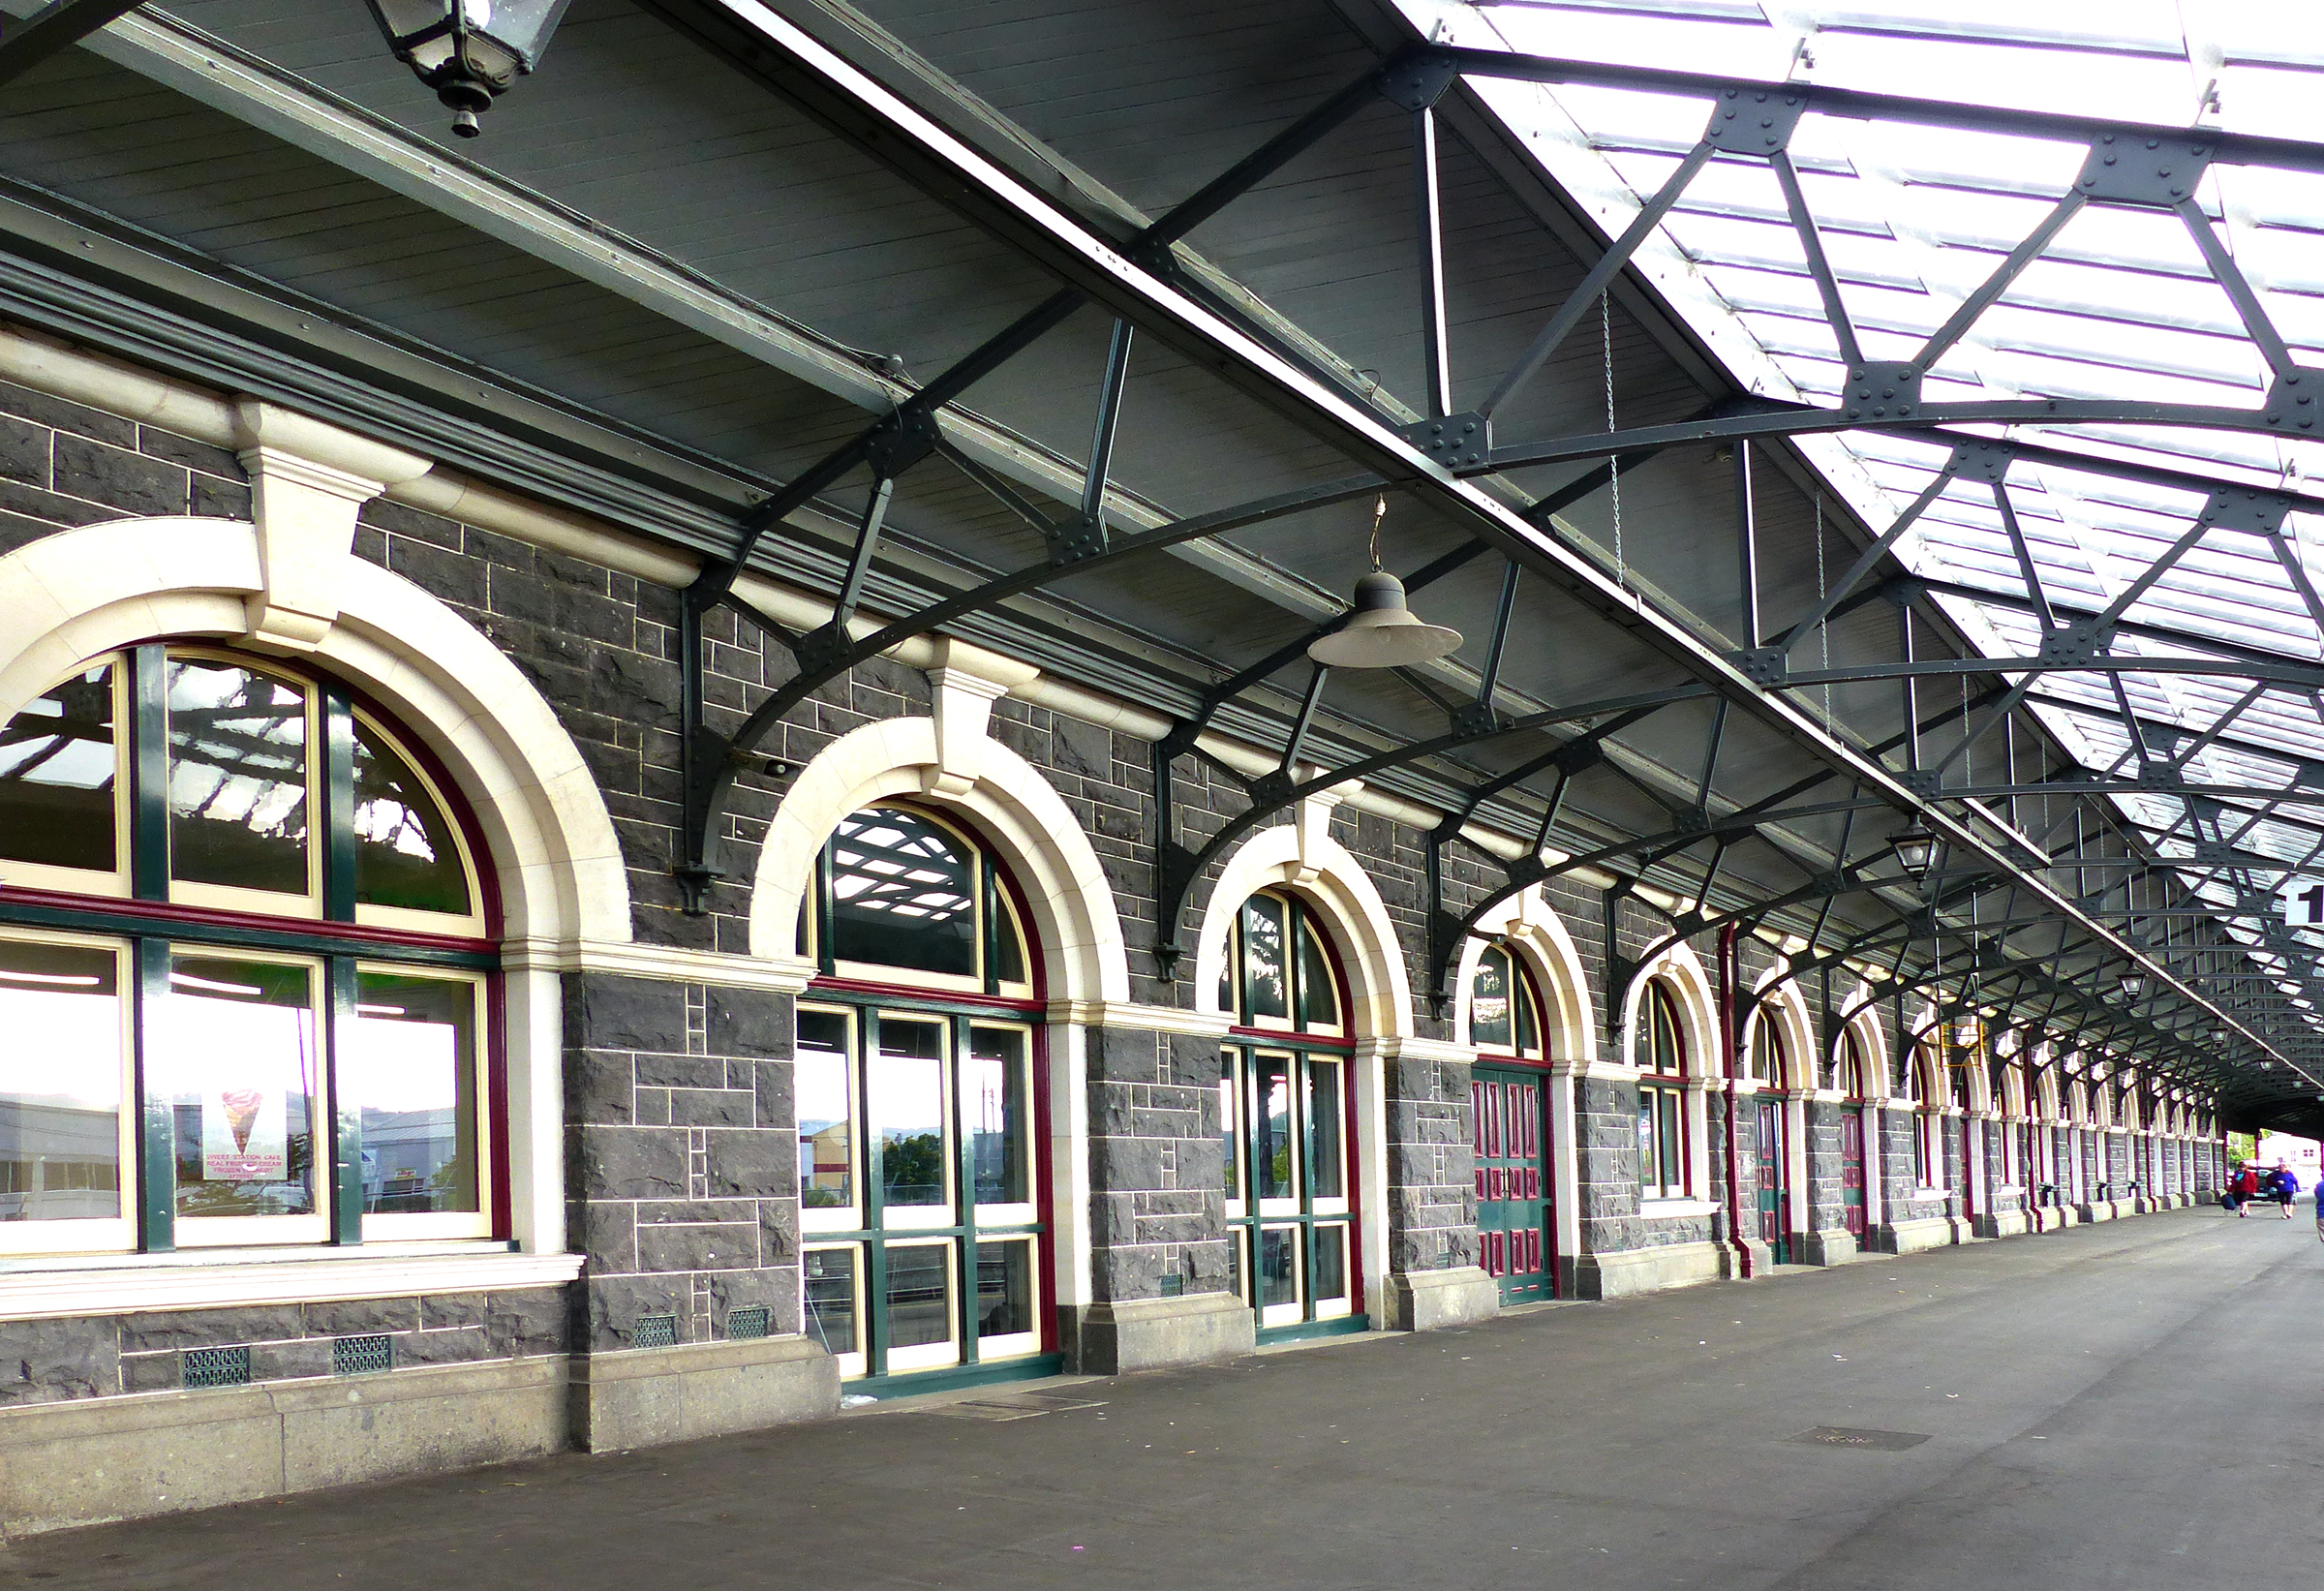
architecture, building, subway, transport, train station, platform, public transport, metro station, trains, arcade, dunedin, railwaystations, urban area, metropolitan area, rapid transit